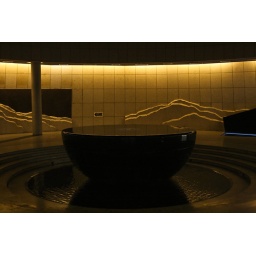
Huge bowl of water right near the entrance.